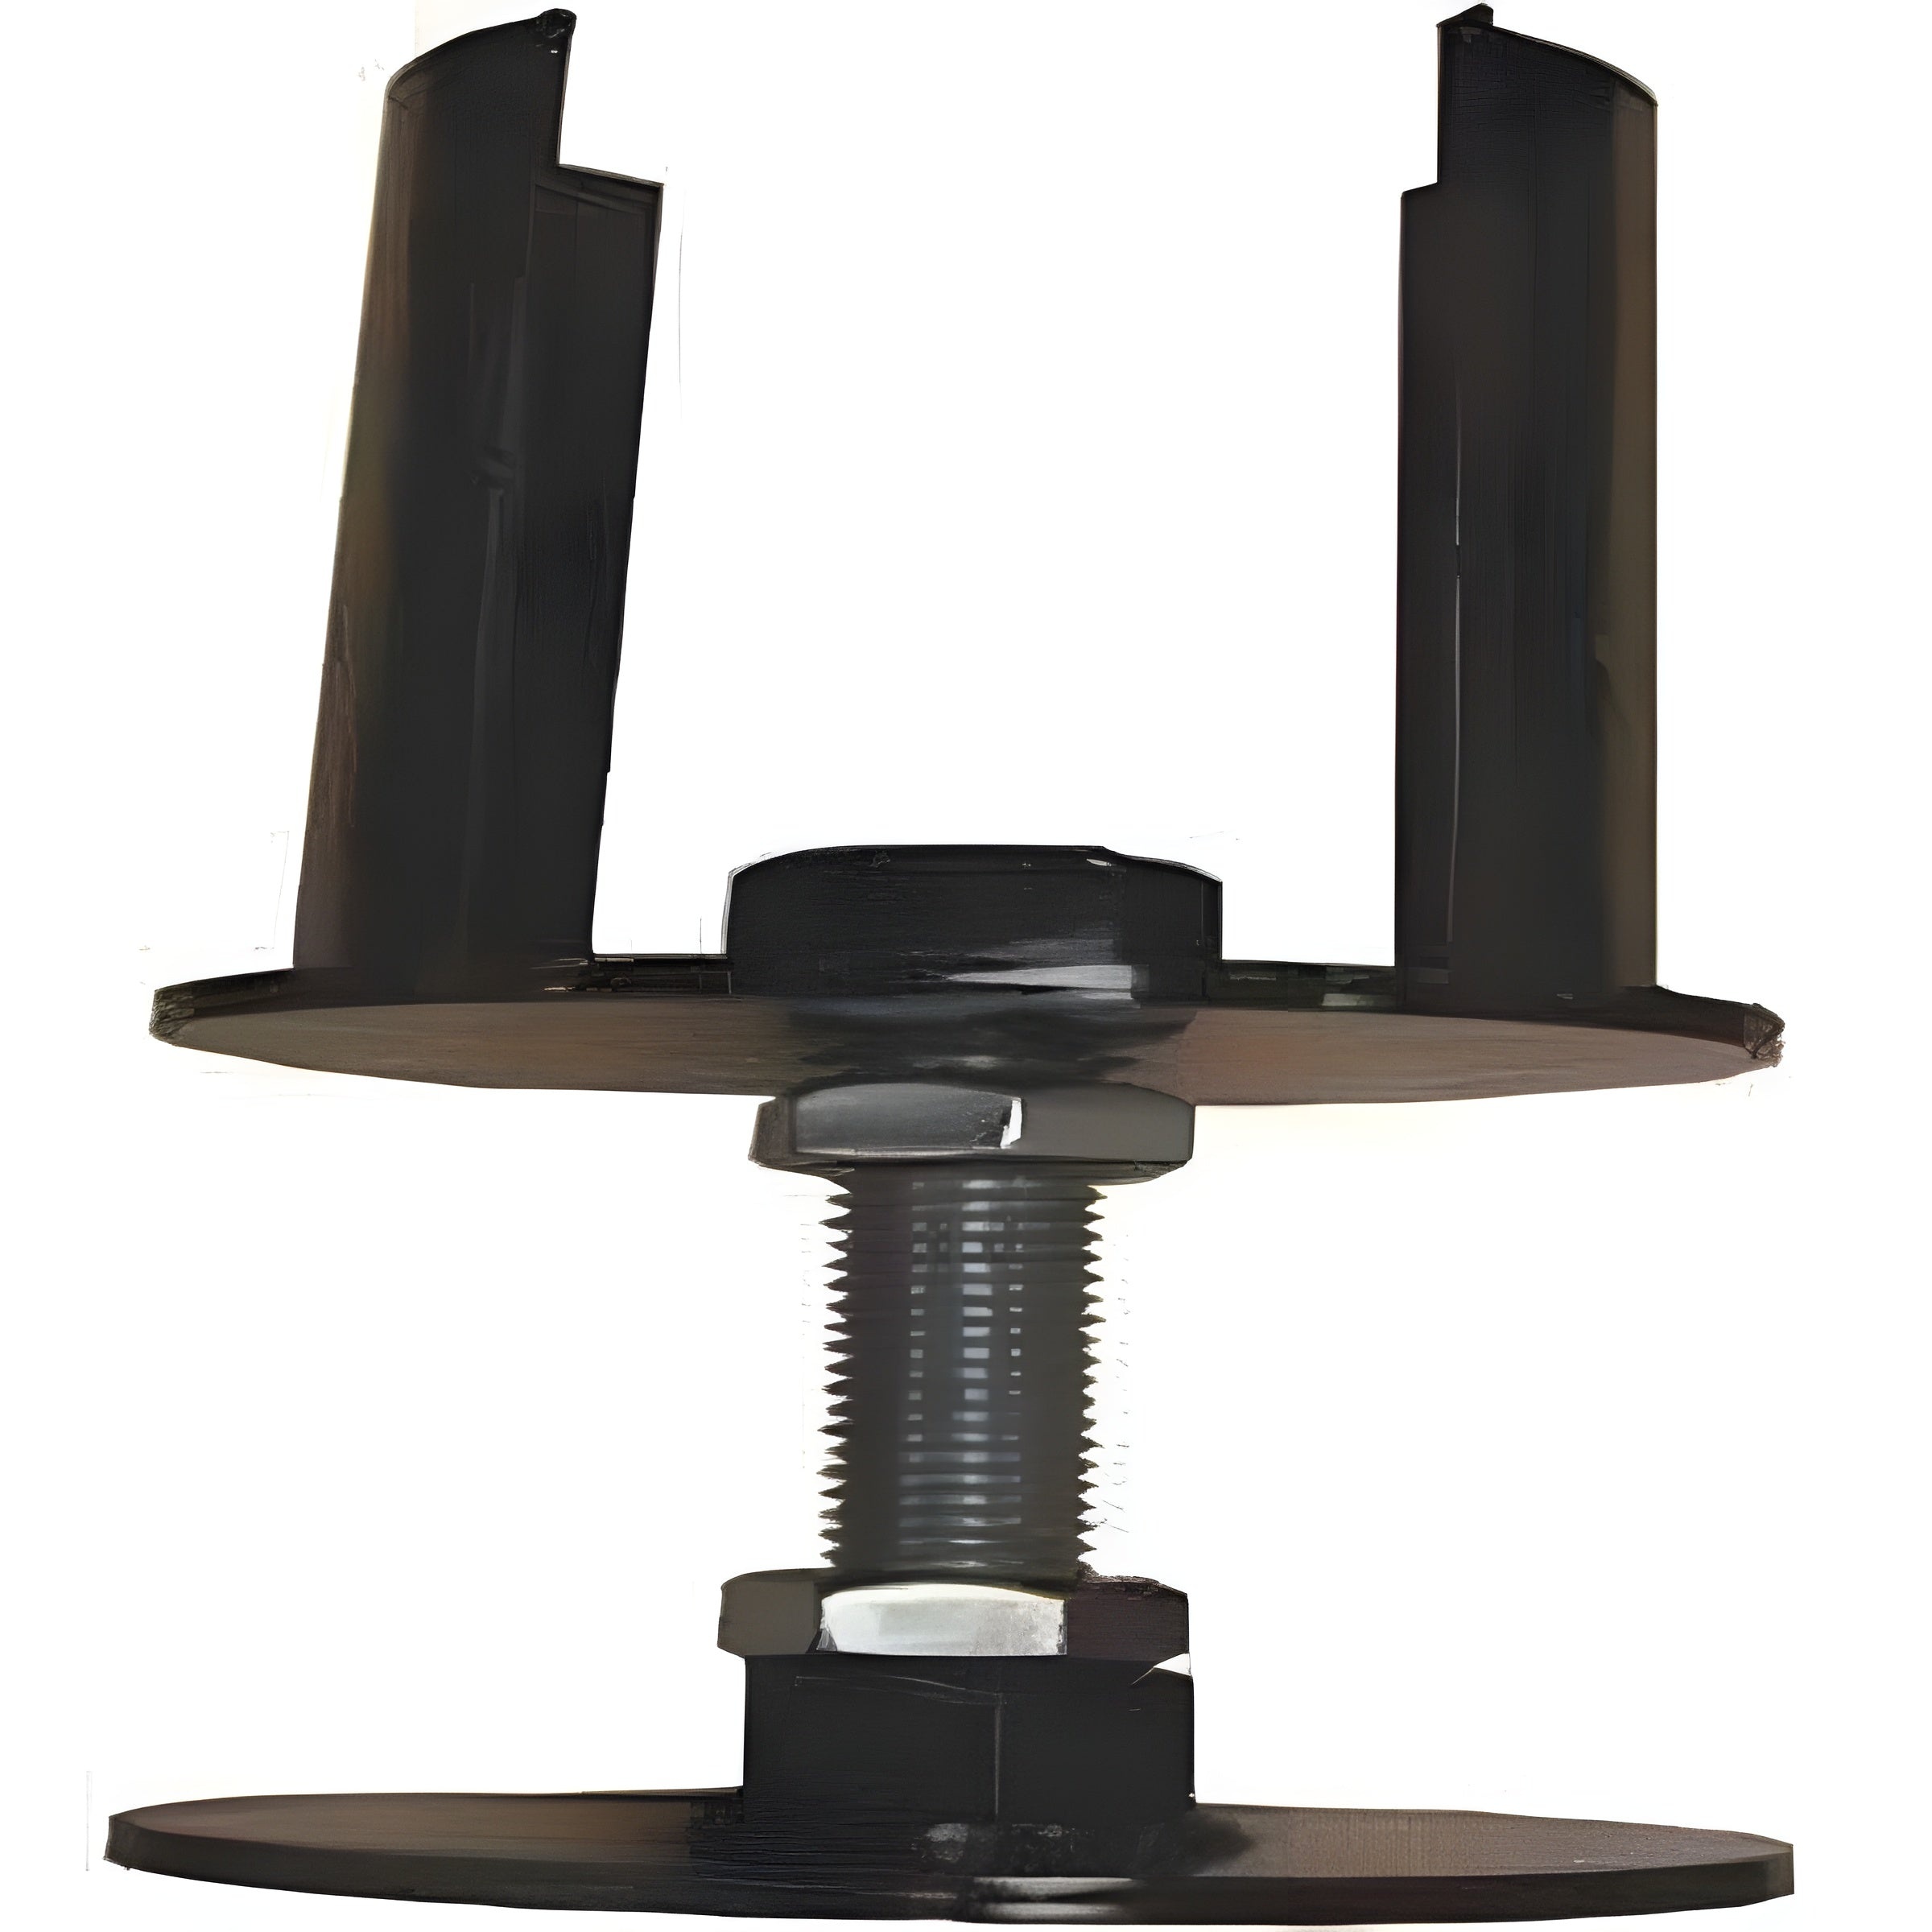
Trigon Sports International Adjustable Ground Sleeves -  FBGP4GS
Trigon Sports International Adjustable Ground Sleeves - FBGP4GS Trigon Sports International Adjustable Ground Sleeves FBGP4GS From local little leagues to professional sports teams, get all the softball and baseball equipment you need to enhance athletic training and improve the overall enjoyment of the game for coaches, players, and viewers. Introducing to you Trigon Sports International Adjustable Ground Sleeves FBGP4GS ! Semi-Permanent Adjustable Ground Sleeves for Collegiate & High School Goal Post What our Experts Think Adjustable Design : These ground sleeves are adjustable, allowing for flexibility in how the goalposts or equipment are positioned. This feature is especially useful for fields that require varying heights or orientations based on different sports or age groups. Durable Construction : Made from high-quality materials, the FBGP4GS ground sleeves are designed to withstand the elements and heavy use. They are built to last, offering reliable performance over time, even in outdoor environments subject to weather conditions. Versatile Use : Ideal for football fields, these ground sleeves can also be used for other sports equipment, such as goals, nets, and posts. They provide a secure foundation for equipment that needs to be mounted or anchored into the ground. Easy Installation : The FBGP4GS sleeves are simple to install, ensuring a quick and hassle-free setup. This makes them a convenient option for field managers who need to adjust or move sports equipment as necessary. Enhanced Stability : These adjustable ground sleeves provide a stable base for goalposts or other equipment, ensuring that they remain securely in place during play. This is crucial for player safety and the overall integrity of the field setup. Weather Resistant : The durable construction ensures that the sleeves will hold up against harsh outdoor conditions, including rain, wind, and exposure to sunlight, making them perfect for long-term use in various climates. Q&A Q: What are Trigon Sports Adjustable Ground Sleeves used for? A: These ground sleeves are designed to securely hold and stabilize volleyball or football goalposts, allowing for easy installation and removal of the posts while maintaining stability. Q: How do the adjustable ground sleeves work? A: The adjustable feature allows you to customize the fit for various goalpost sizes, ensuring a secure and tight installation every time. Q: Are these ground sleeves durable? A: Yes, Trigon Sports Adjustable Ground Sleeves are made from high-quality materials that are built to withstand outdoor conditions, offering long-lasting durability. Q: Can these sleeves be used for both volleyball and football posts? A: Yes, these versatile sleeves are designed to work with both volleyball and football goalposts, making them ideal for multi-sport use. Q: Are the ground sleeves easy to install? A: Yes, the adjustable ground sleeves are easy to install and remove, providing a quick and convenient setup for sports fields. Maintenance Tips Clean Regularly : Wipe the ground sleeves with a damp cloth to remove dirt, dust, and debris. For stubborn dirt, use a mild soap solution, but avoid harsh chemicals that could damage the material. Inspect for Wear : Regularly check the ground sleeves for any signs of rust, cracks, or damage, especially around the edges. Replace any damaged parts to maintain safety and stability. Check for Secure Fit : Ensure the sleeves are securely anchored into the ground and that the adjustable mechanism works smoothly. Tighten any loose components to prevent movement during use. Lubricate Moving Parts : If the adjustable components are stiff, apply a light lubricant to the moving parts to ensure smooth adjustments and easy operation. Store Properly : When not in use, cover the sleeves to protect them from weathering or debris. If possible, store them in a dry, sheltered location to prevent rust and wear.
Brand: Trigon Sports
Category: Sporting Goods > Athletics > Soccer > Soccer Goal Accessories > Soccer Goal Counterweights